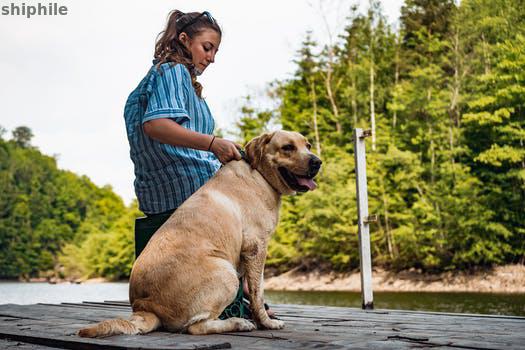
Label: Watermark